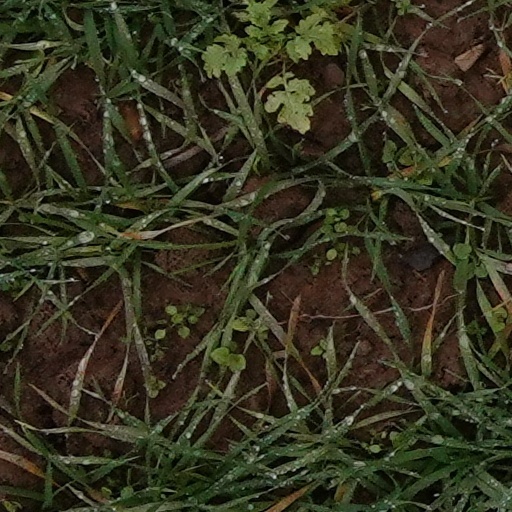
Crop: wheat